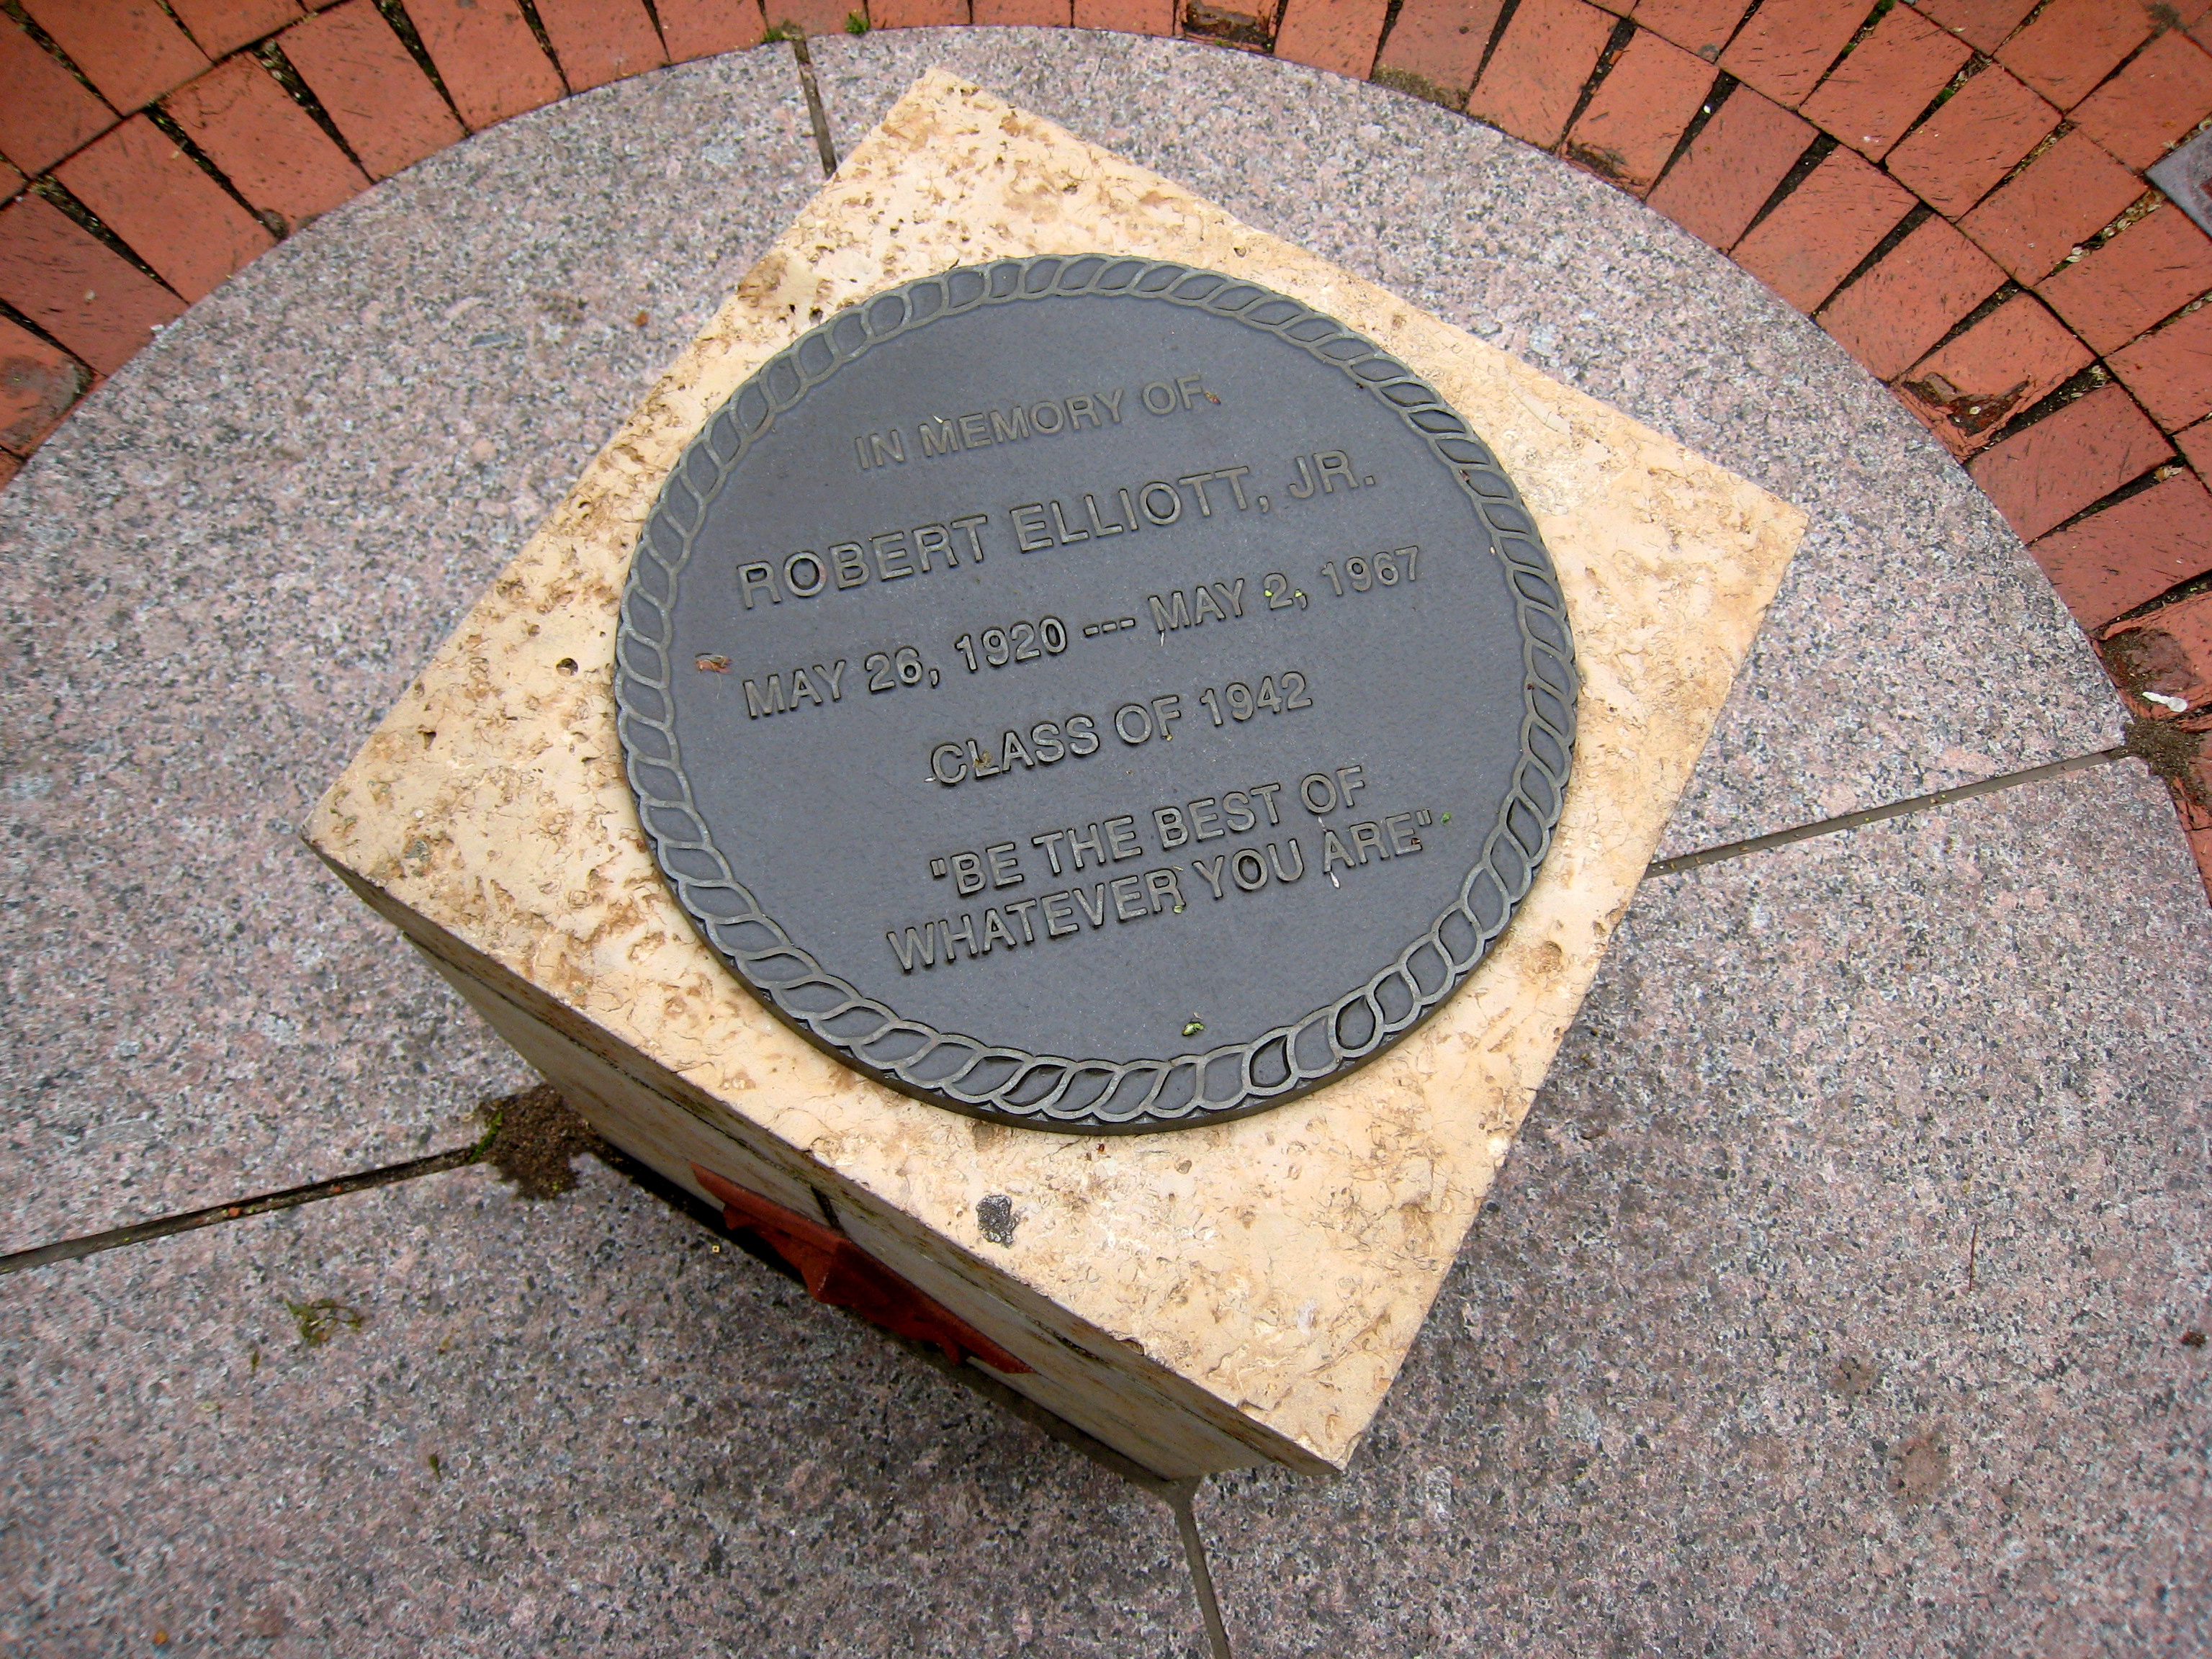
wood, circle, art, headstone, shape, macalester